Asia-Pacific Broadcasting Union

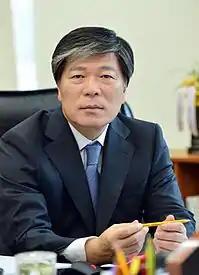
ABU former President Cho Dae-hyun

The ABU works closely with the regional broadcasting. in other parts of the world on matters of common concern, and with many other international organisations, to exchange information on the latest developments in broadcasting, undertake activities to improve the skills and technologies of its members, and encourage harmonisation of operating and technical broadcasting standards and systems in the region. The ABU is funded primarily by annual subscriptions from members. The Union has an elected President and three Vice-Presidents, who serve three-year terms. The current President is Yoshinori Imai of NHK-Japan.